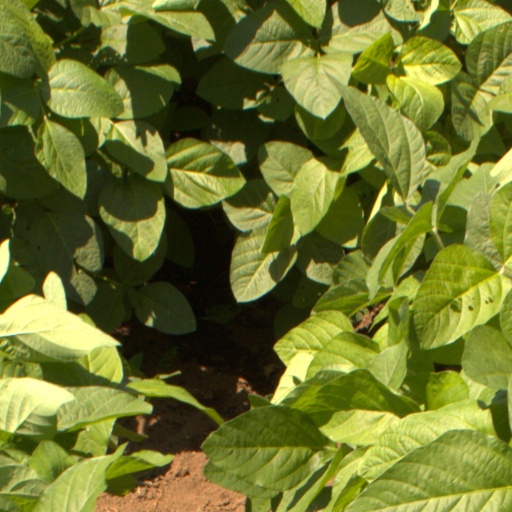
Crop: soybean